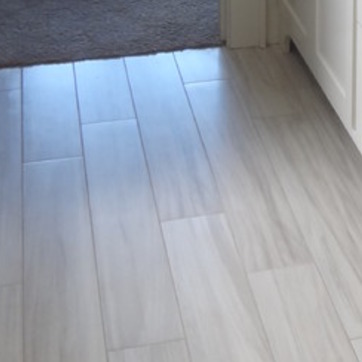
Material: tile